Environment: real
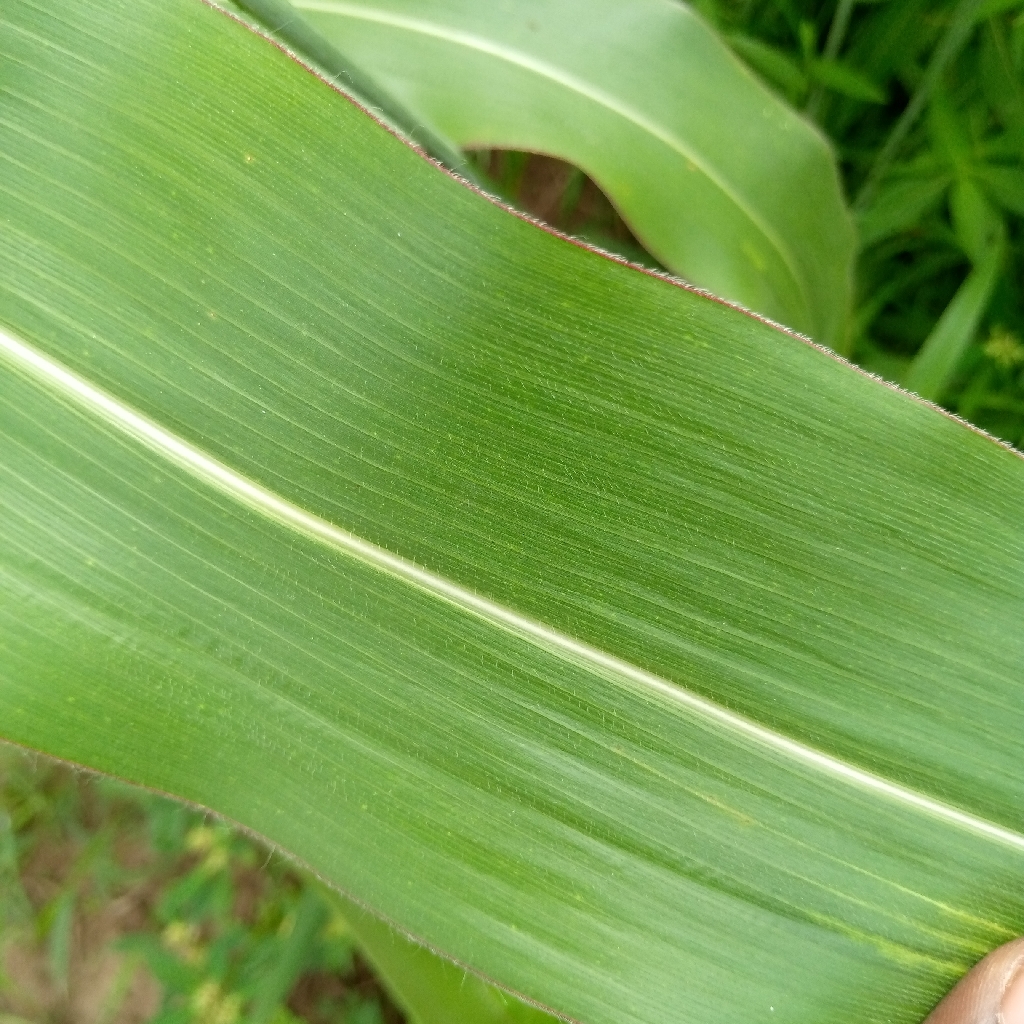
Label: healthy